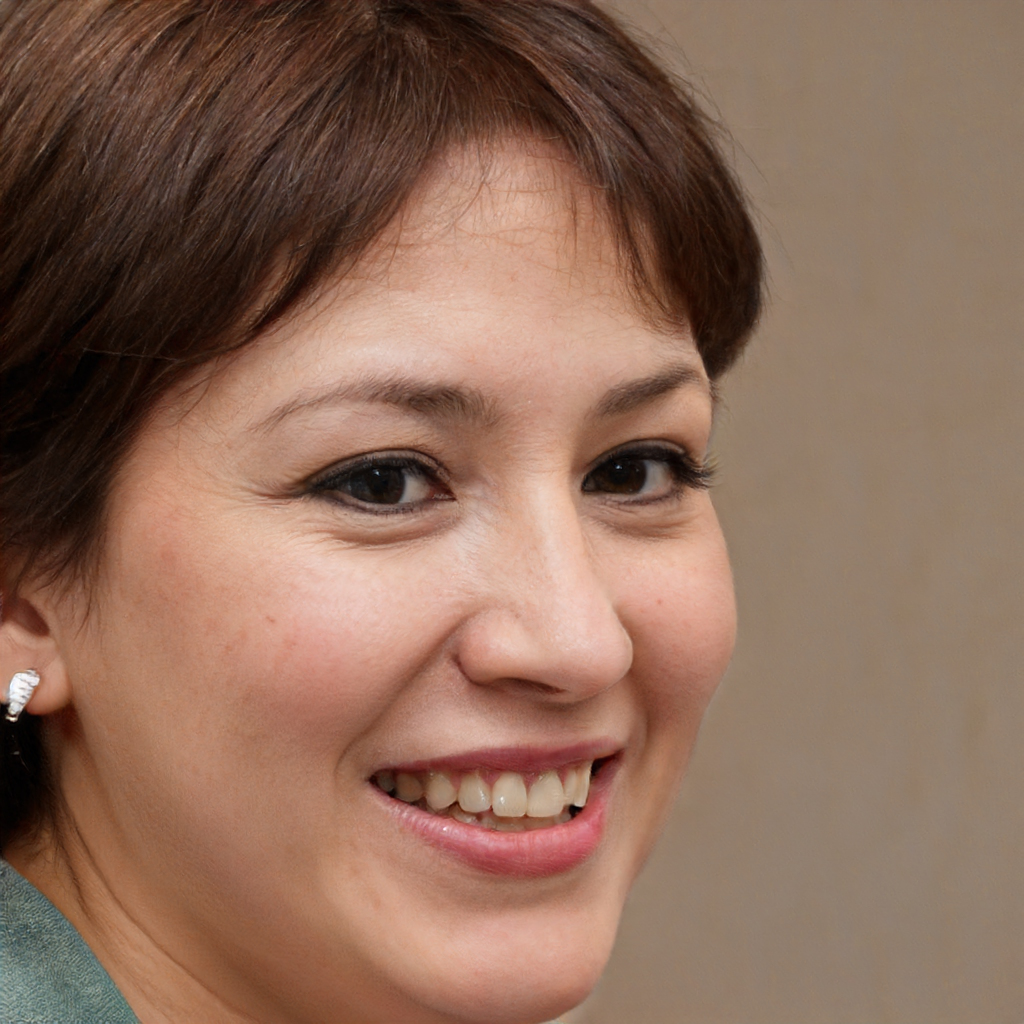
Portrait style: Real Portrait